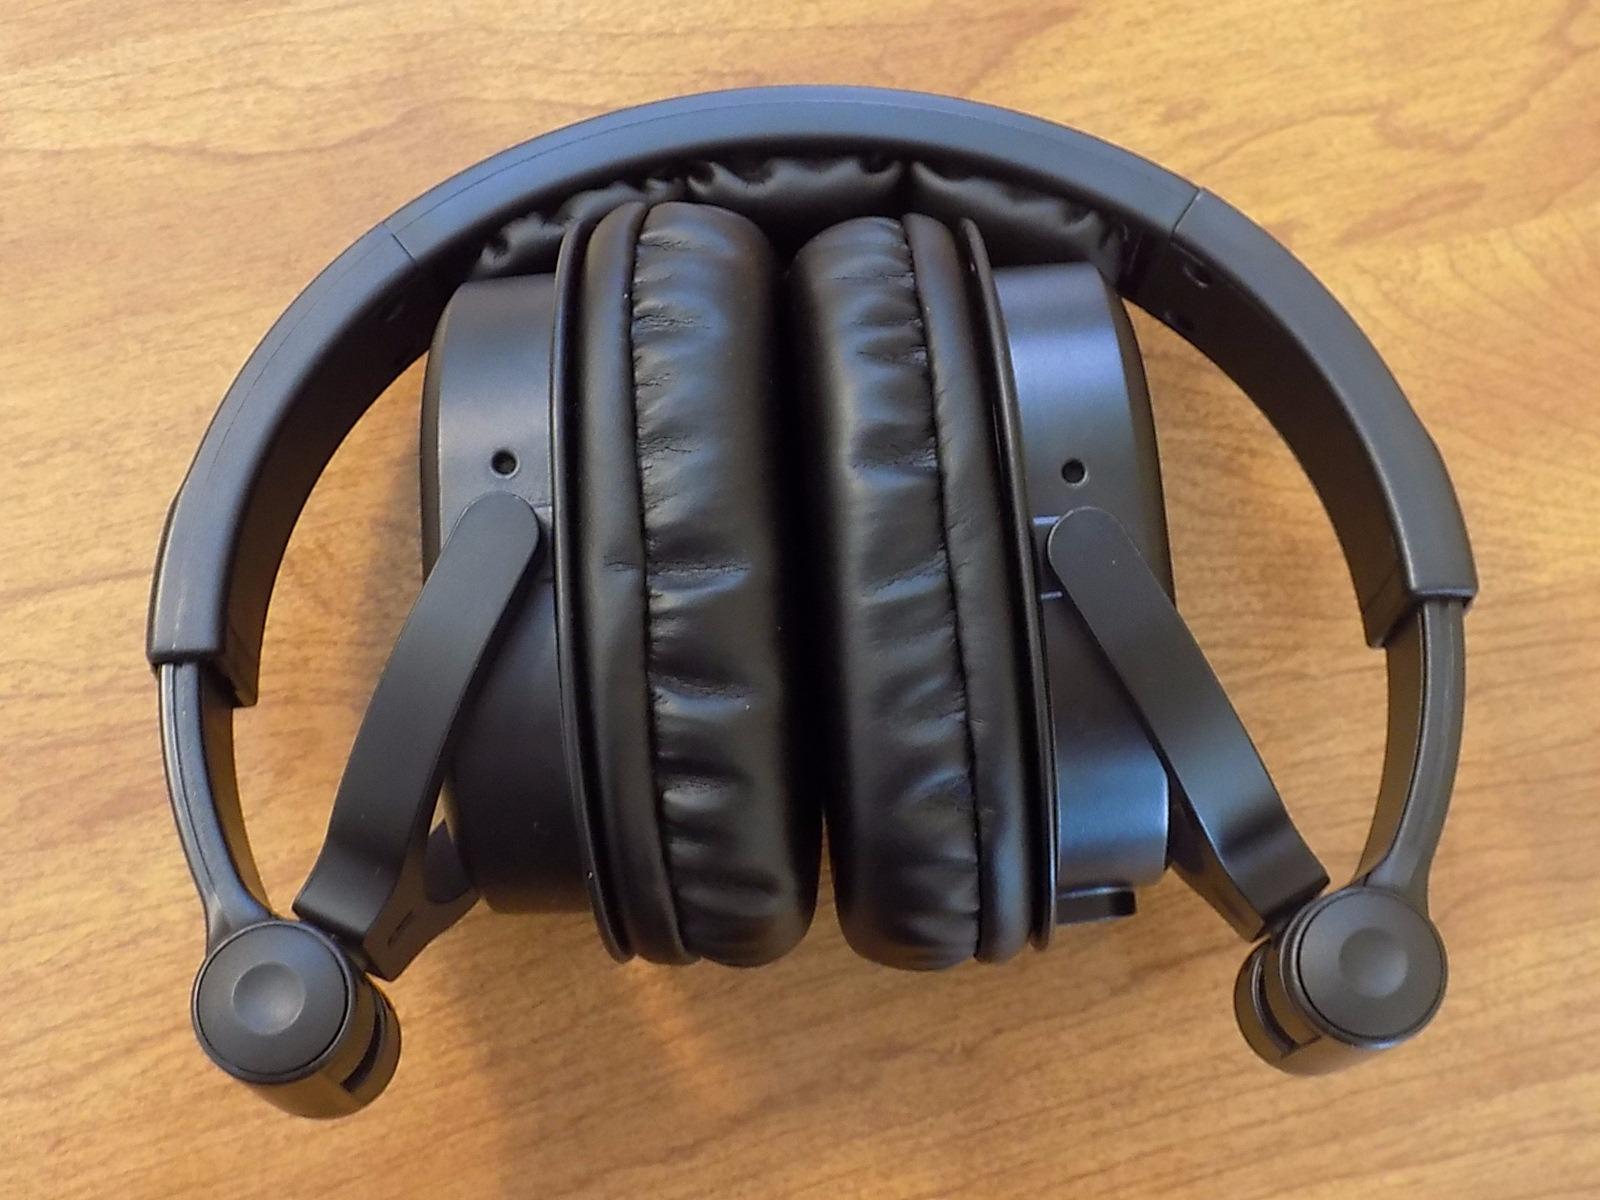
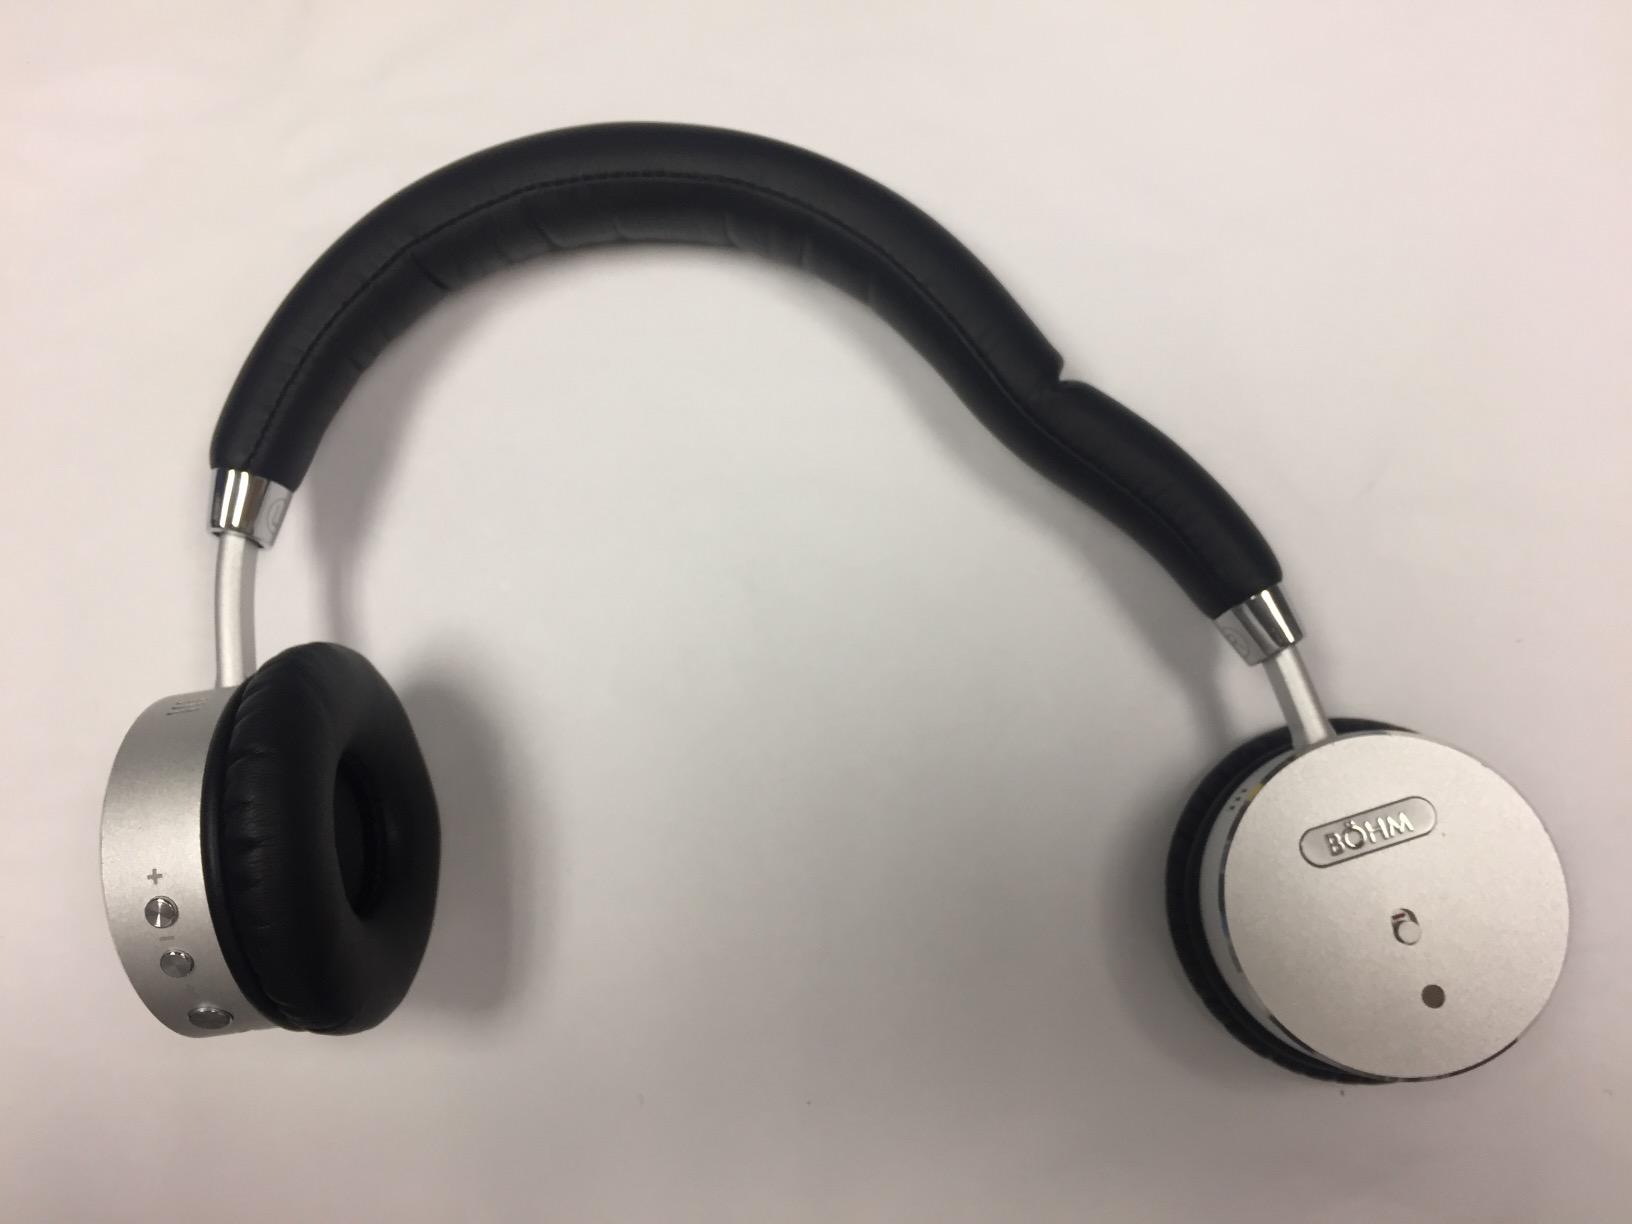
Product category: headphones
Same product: no